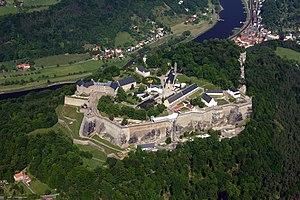
La forteresse de Königstein est une forteresse qui occupe les 9,5 hectares d'un promontoire dominant de 240 mètres la courbe de l'Elbe à 30 km au sud-est de Dresde en Allemagne. Elle a été surnommée la « Bastille de Saxe » car, forteresse militaire, elle a été utilisée de 1591 à 1922 en tant que prison d'État et aussi, notamment durant les deux guerres mondiales, comme camp d'internement pour des officiers prisonniers de guerre. Toujours intacte, c'est aujourd'hui l'attraction touristique la plus populaire de Saxe, avec 700 000 visiteurs par an.